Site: brandenburg
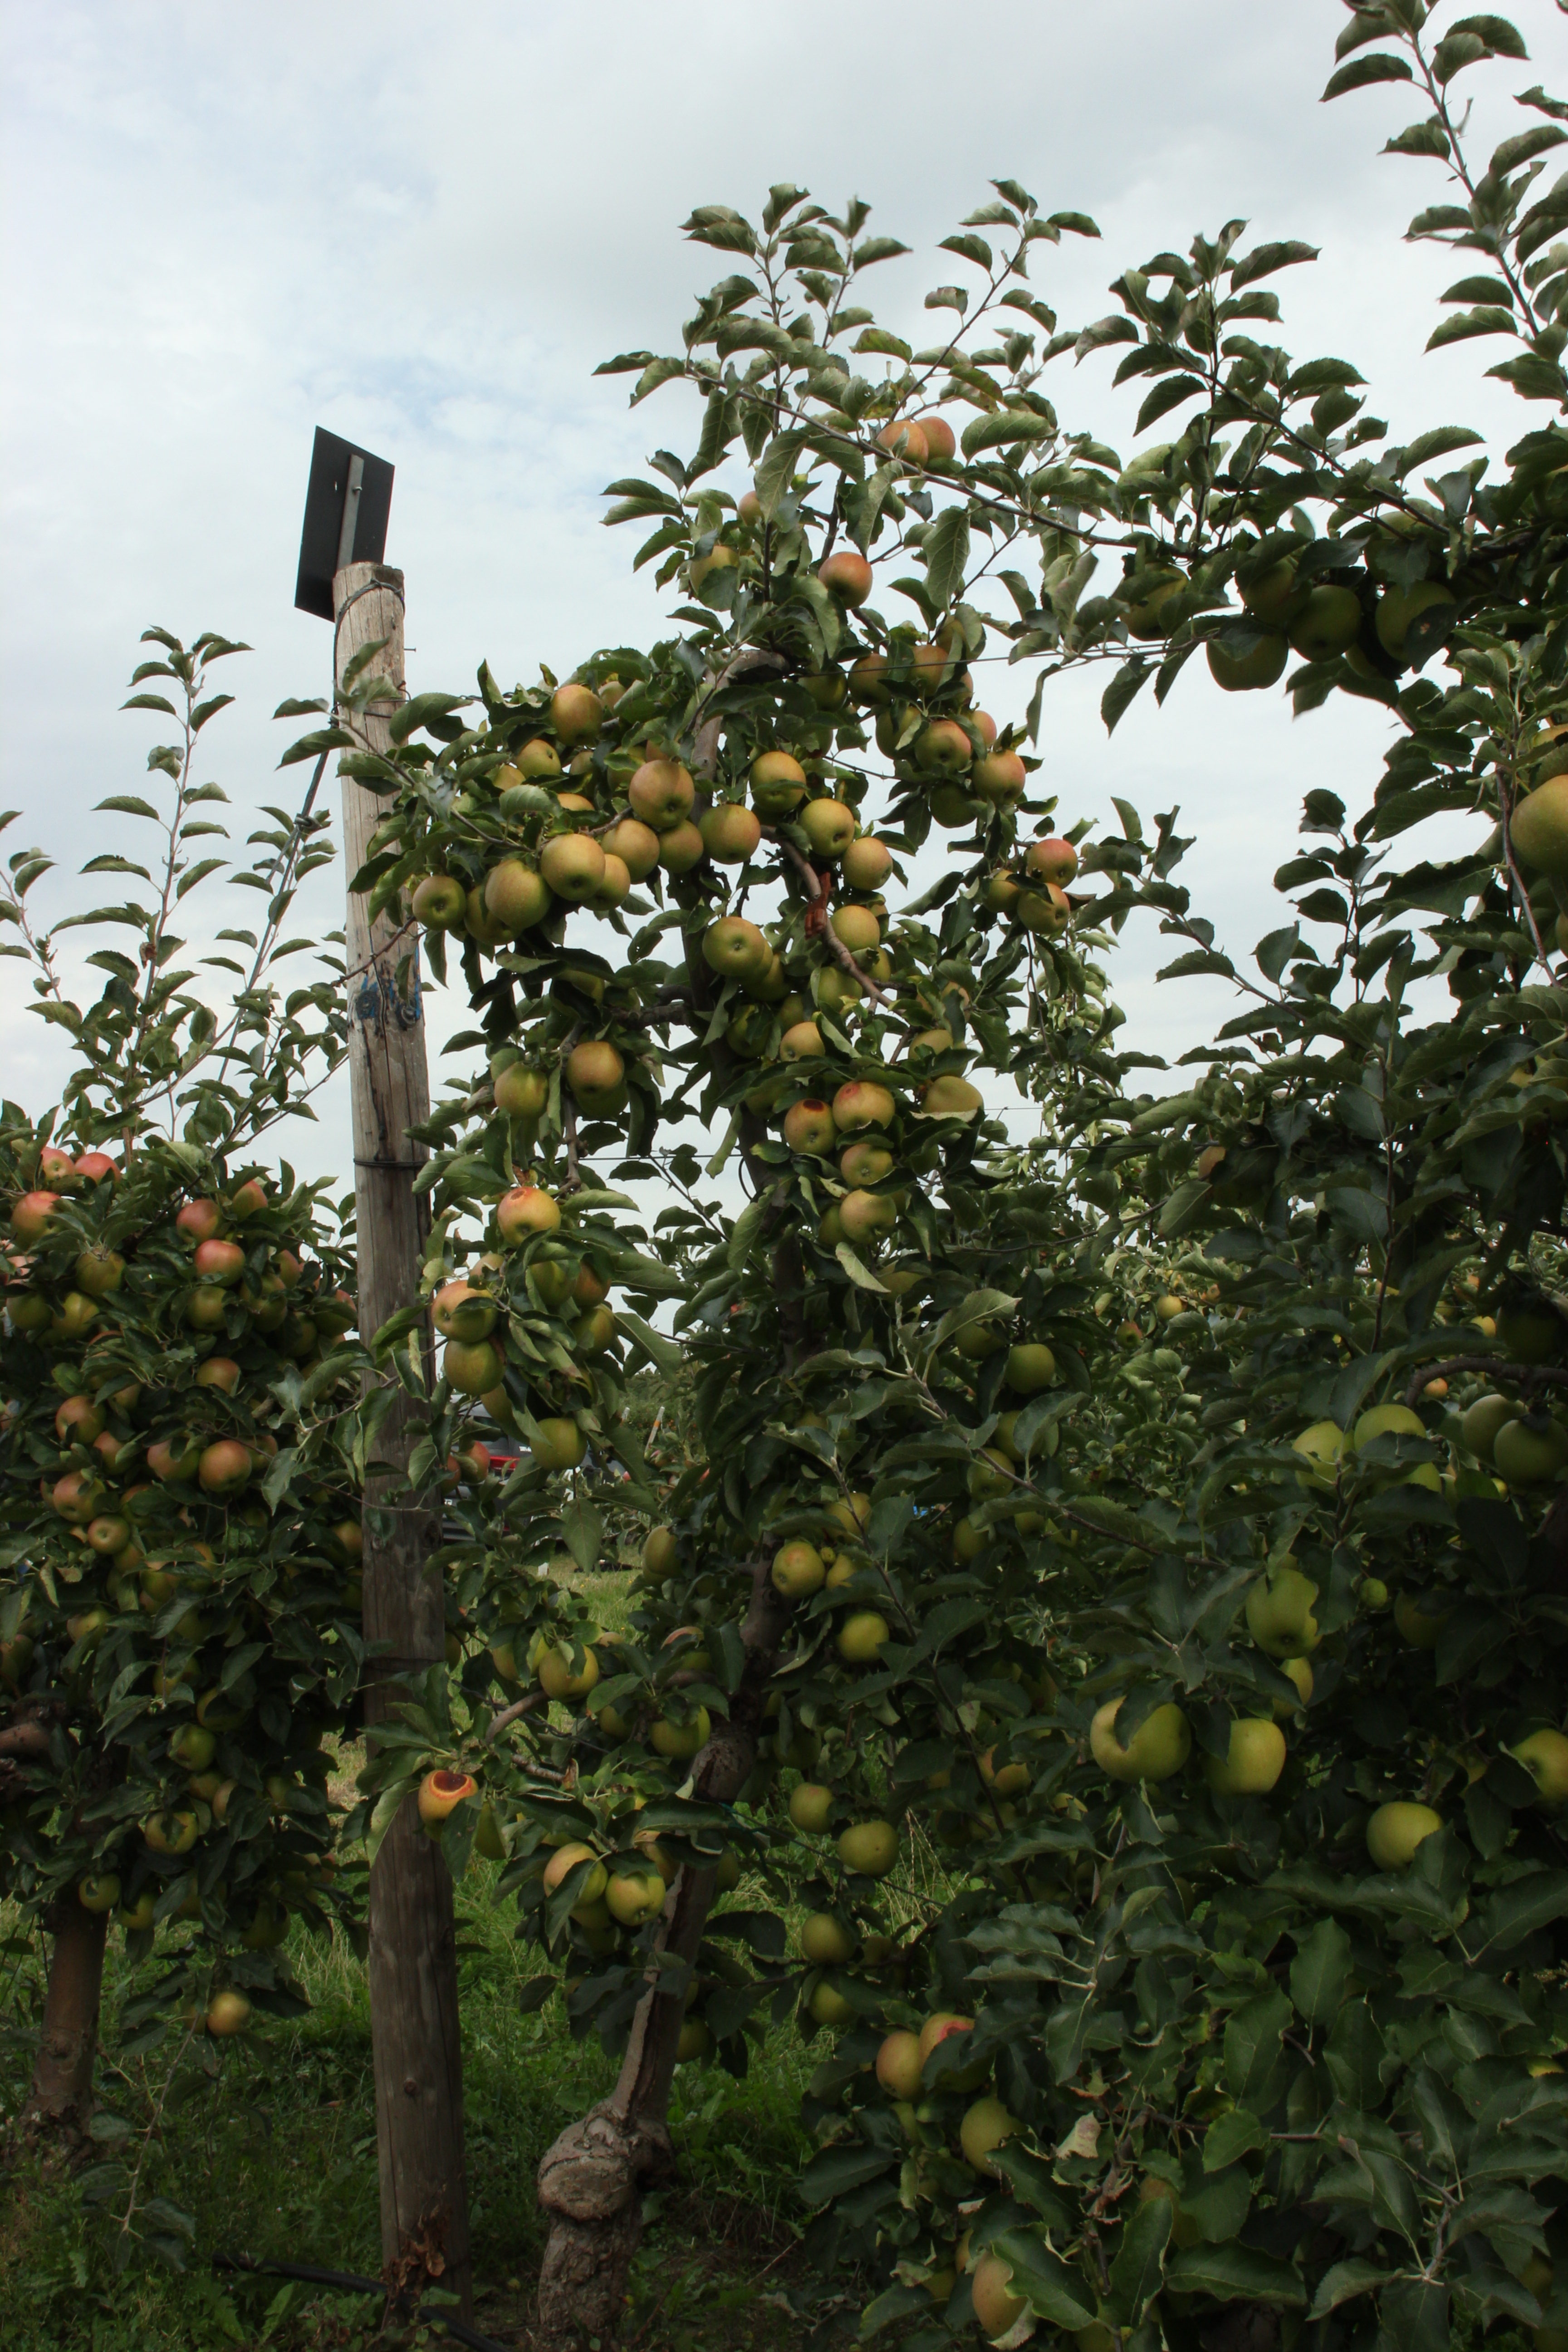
Growth stage (BBCH 87): Maturity of fruit and seed